Kieffer Moore

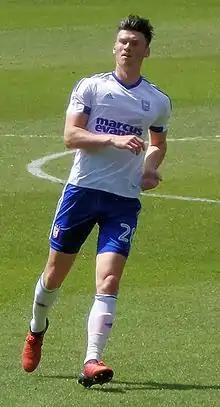
Moore with Ipswich Town in 2017

Kieffer Roberto Francisco Moore (born 8 August 1992) is a professional footballer who plays as a striker for club Sheffield United and the Wales national team.